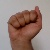
The image shows a hand gesture representing the letter 'A' in Indian Sign Language.